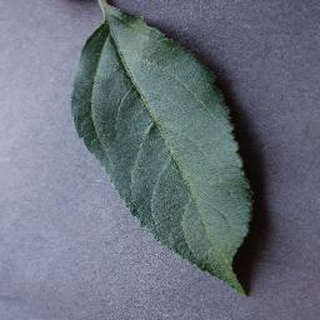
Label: healthy_apple